List of birds of South America

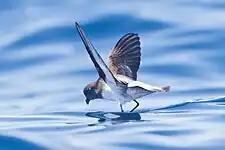
Gray-backed storm-petrel

The sunbittern is a bittern-like bird of tropical regions of the Americas and the sole member of the family Eurypygidae (sometimes spelled Eurypigidae) and genus "Eurypyga".